Take Me Home Tour (Cher)

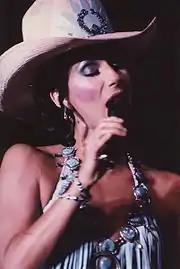
Cher during a Take Me Home Tour concert in 1981

"The Press of Atlantic City" called the show "the biggest cabaret act ever seen on any stage". The tour spawned two television specials: "Standing Room Only: Cher in Concert" (1981) and "Cher... A Celebration at Caesars" (1983), with the latter earning her a CableACE Award for Best Actress in a Variety Program. A concert from Monte Carlo was also taped and aired as the premiere episode of "The Monte Carlo Show" in September 1980.